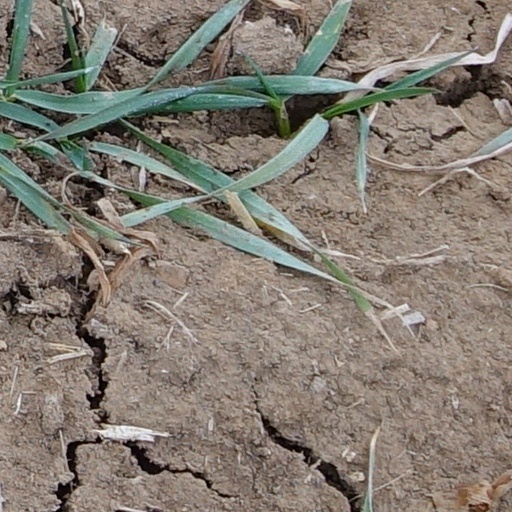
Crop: wheat